The Unicorn Tapestries

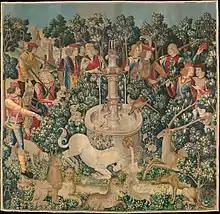
"The Unicorn Purifies Water"

The tapestries were owned by the La Rochefoucauld family of France for several centuries, with first mention of them showing up in the family's 1728 inventory. At that time five of the tapestries were hanging in a bedroom in the family's Château de Verteuil, Charente and two were stored in a hall adjacent to the chapel. The tapestries were highly believed woven for François, the son of Jean II de La Rochefoucauld and Marguerite de Barbezieux. And there was a possible connection between the letters A and E and the La Rochefoucauld, which are interpreted as the first and last of Antoine's name, who was the son of François, and his wife, Antoinette of Amboise. During the French Revolution the tapestries were looted from the château and reportedly were used to cover potatoes – a period during which they apparently sustained damage. By the end of the 1880s they were again in the possession of the family. A visitor to the château described them as quaint 15th century wall hangings, yet showing "incomparable freshness and grace". The same visitor records the set as consisting of seven pieces, though one was by that time in fragments and being used as bed curtains.